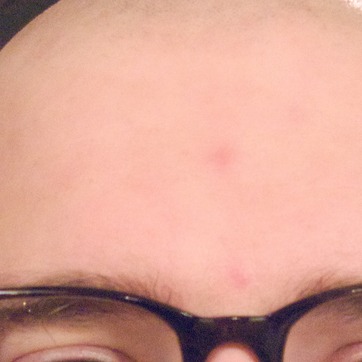
Material: skin